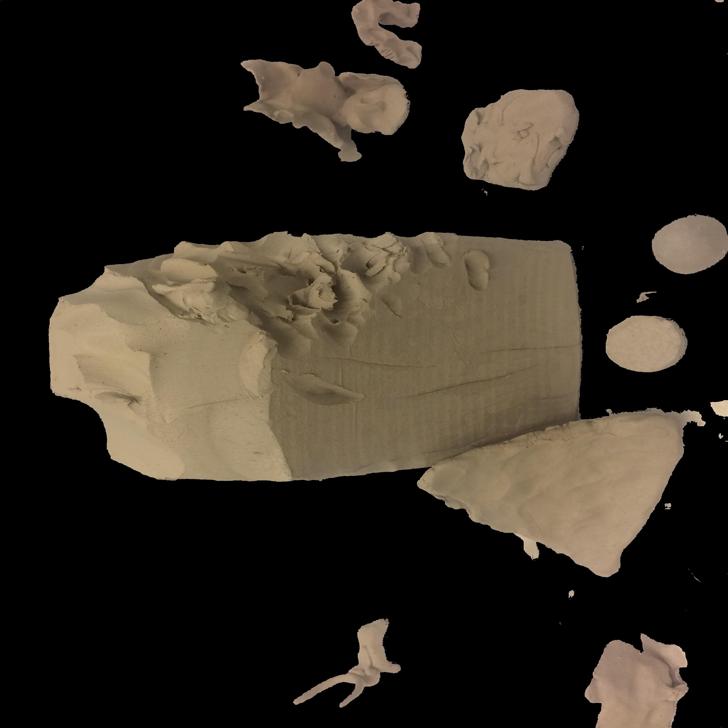
Soil type: Clay soil